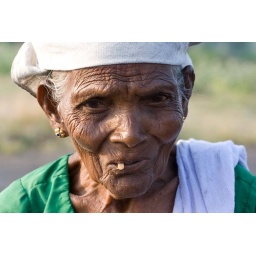
Portrait of elderly woman with one tooth protruding at early morning fish market in saktikulangara, kerala, india.